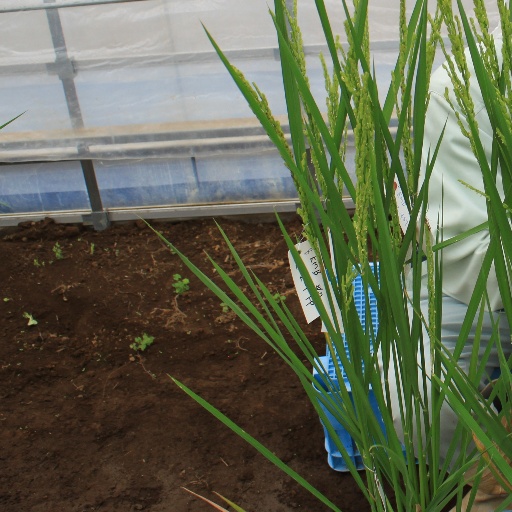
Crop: rice